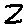
Label: 2